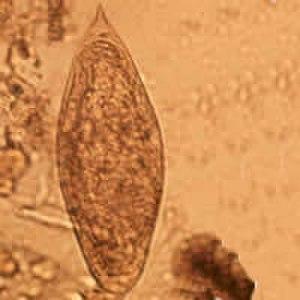
Schistosoma intercalatum est une espèce de vers plats parasites, appartenant à l’embranchement des Plathelminthes, à la classe des Trématodes, à l’ordre des Strigeatida, à la famille des schistosomatidés et enfin au genre Schistosoma, car l’hôte définitif est un mammifère.